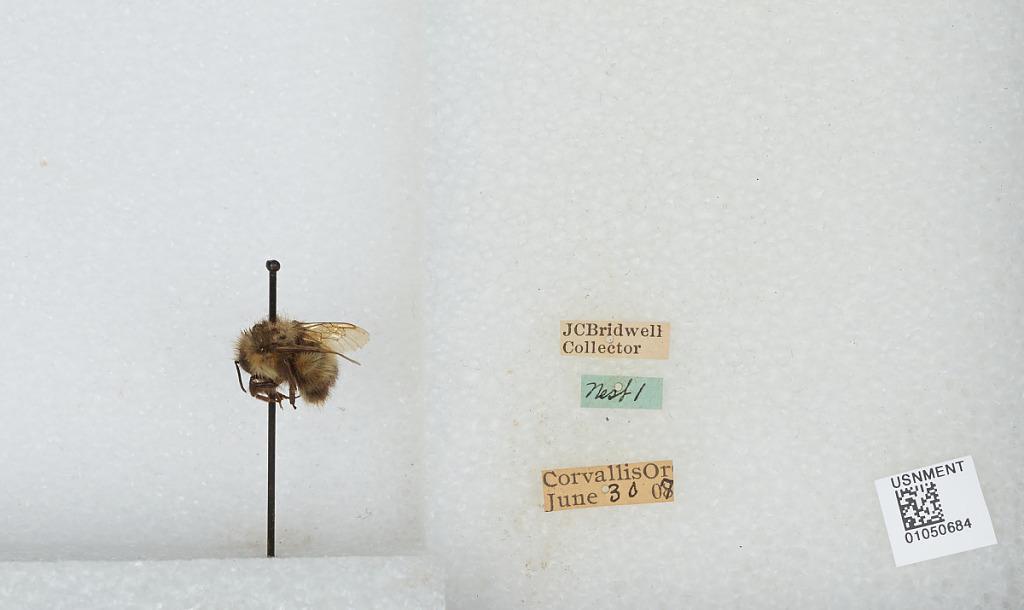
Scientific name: Bombus sp.
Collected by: J. Bridwell
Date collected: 1907-6-30
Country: United States
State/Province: Oregon
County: Benton
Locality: Corvallis
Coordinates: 44.57, -123.28